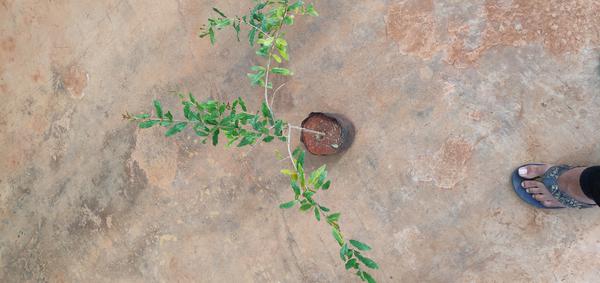
Plant: Pomegranate